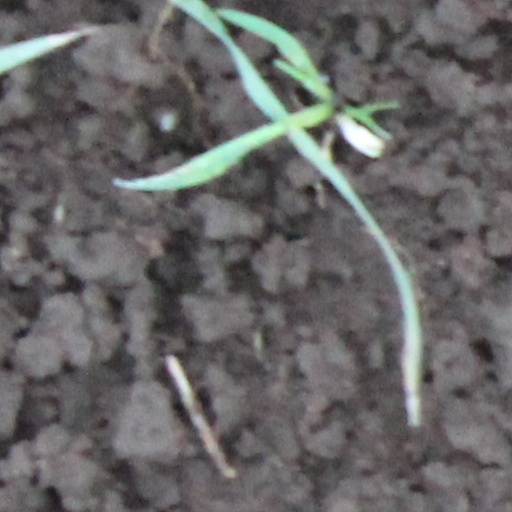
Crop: wheat